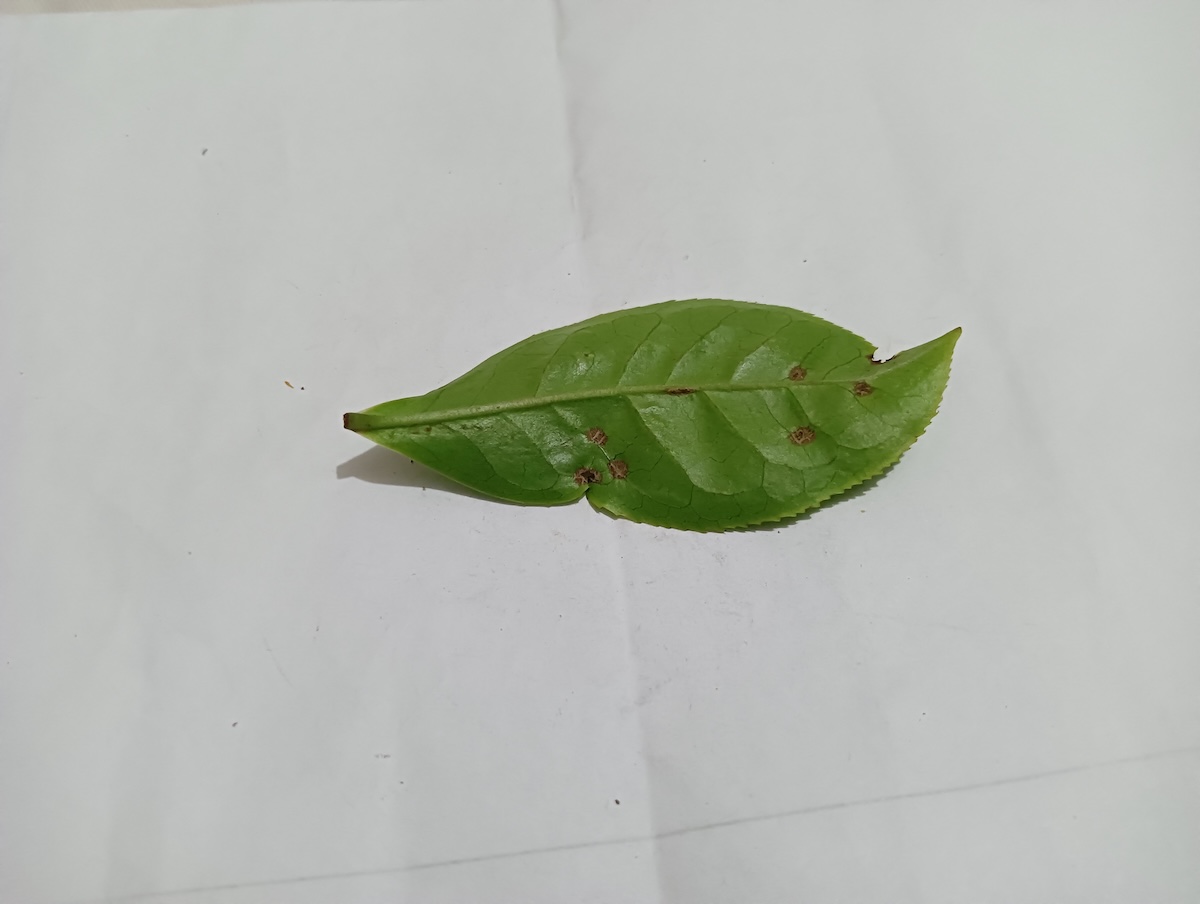
Label: Green mirid bug